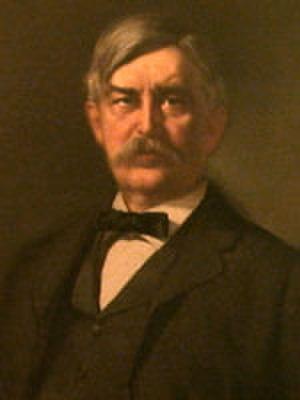
John Quincy Adams Brackett est un homme politique américain.